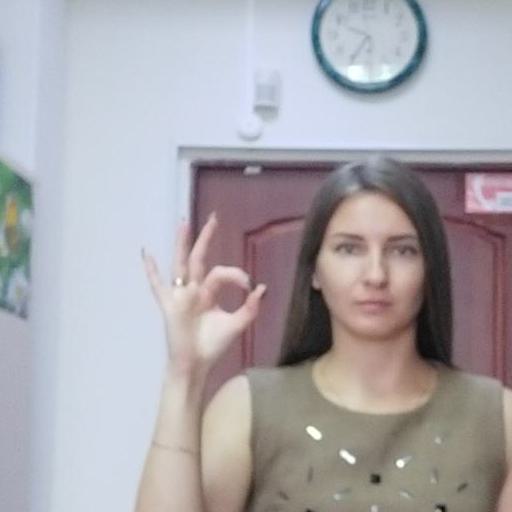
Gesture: ok